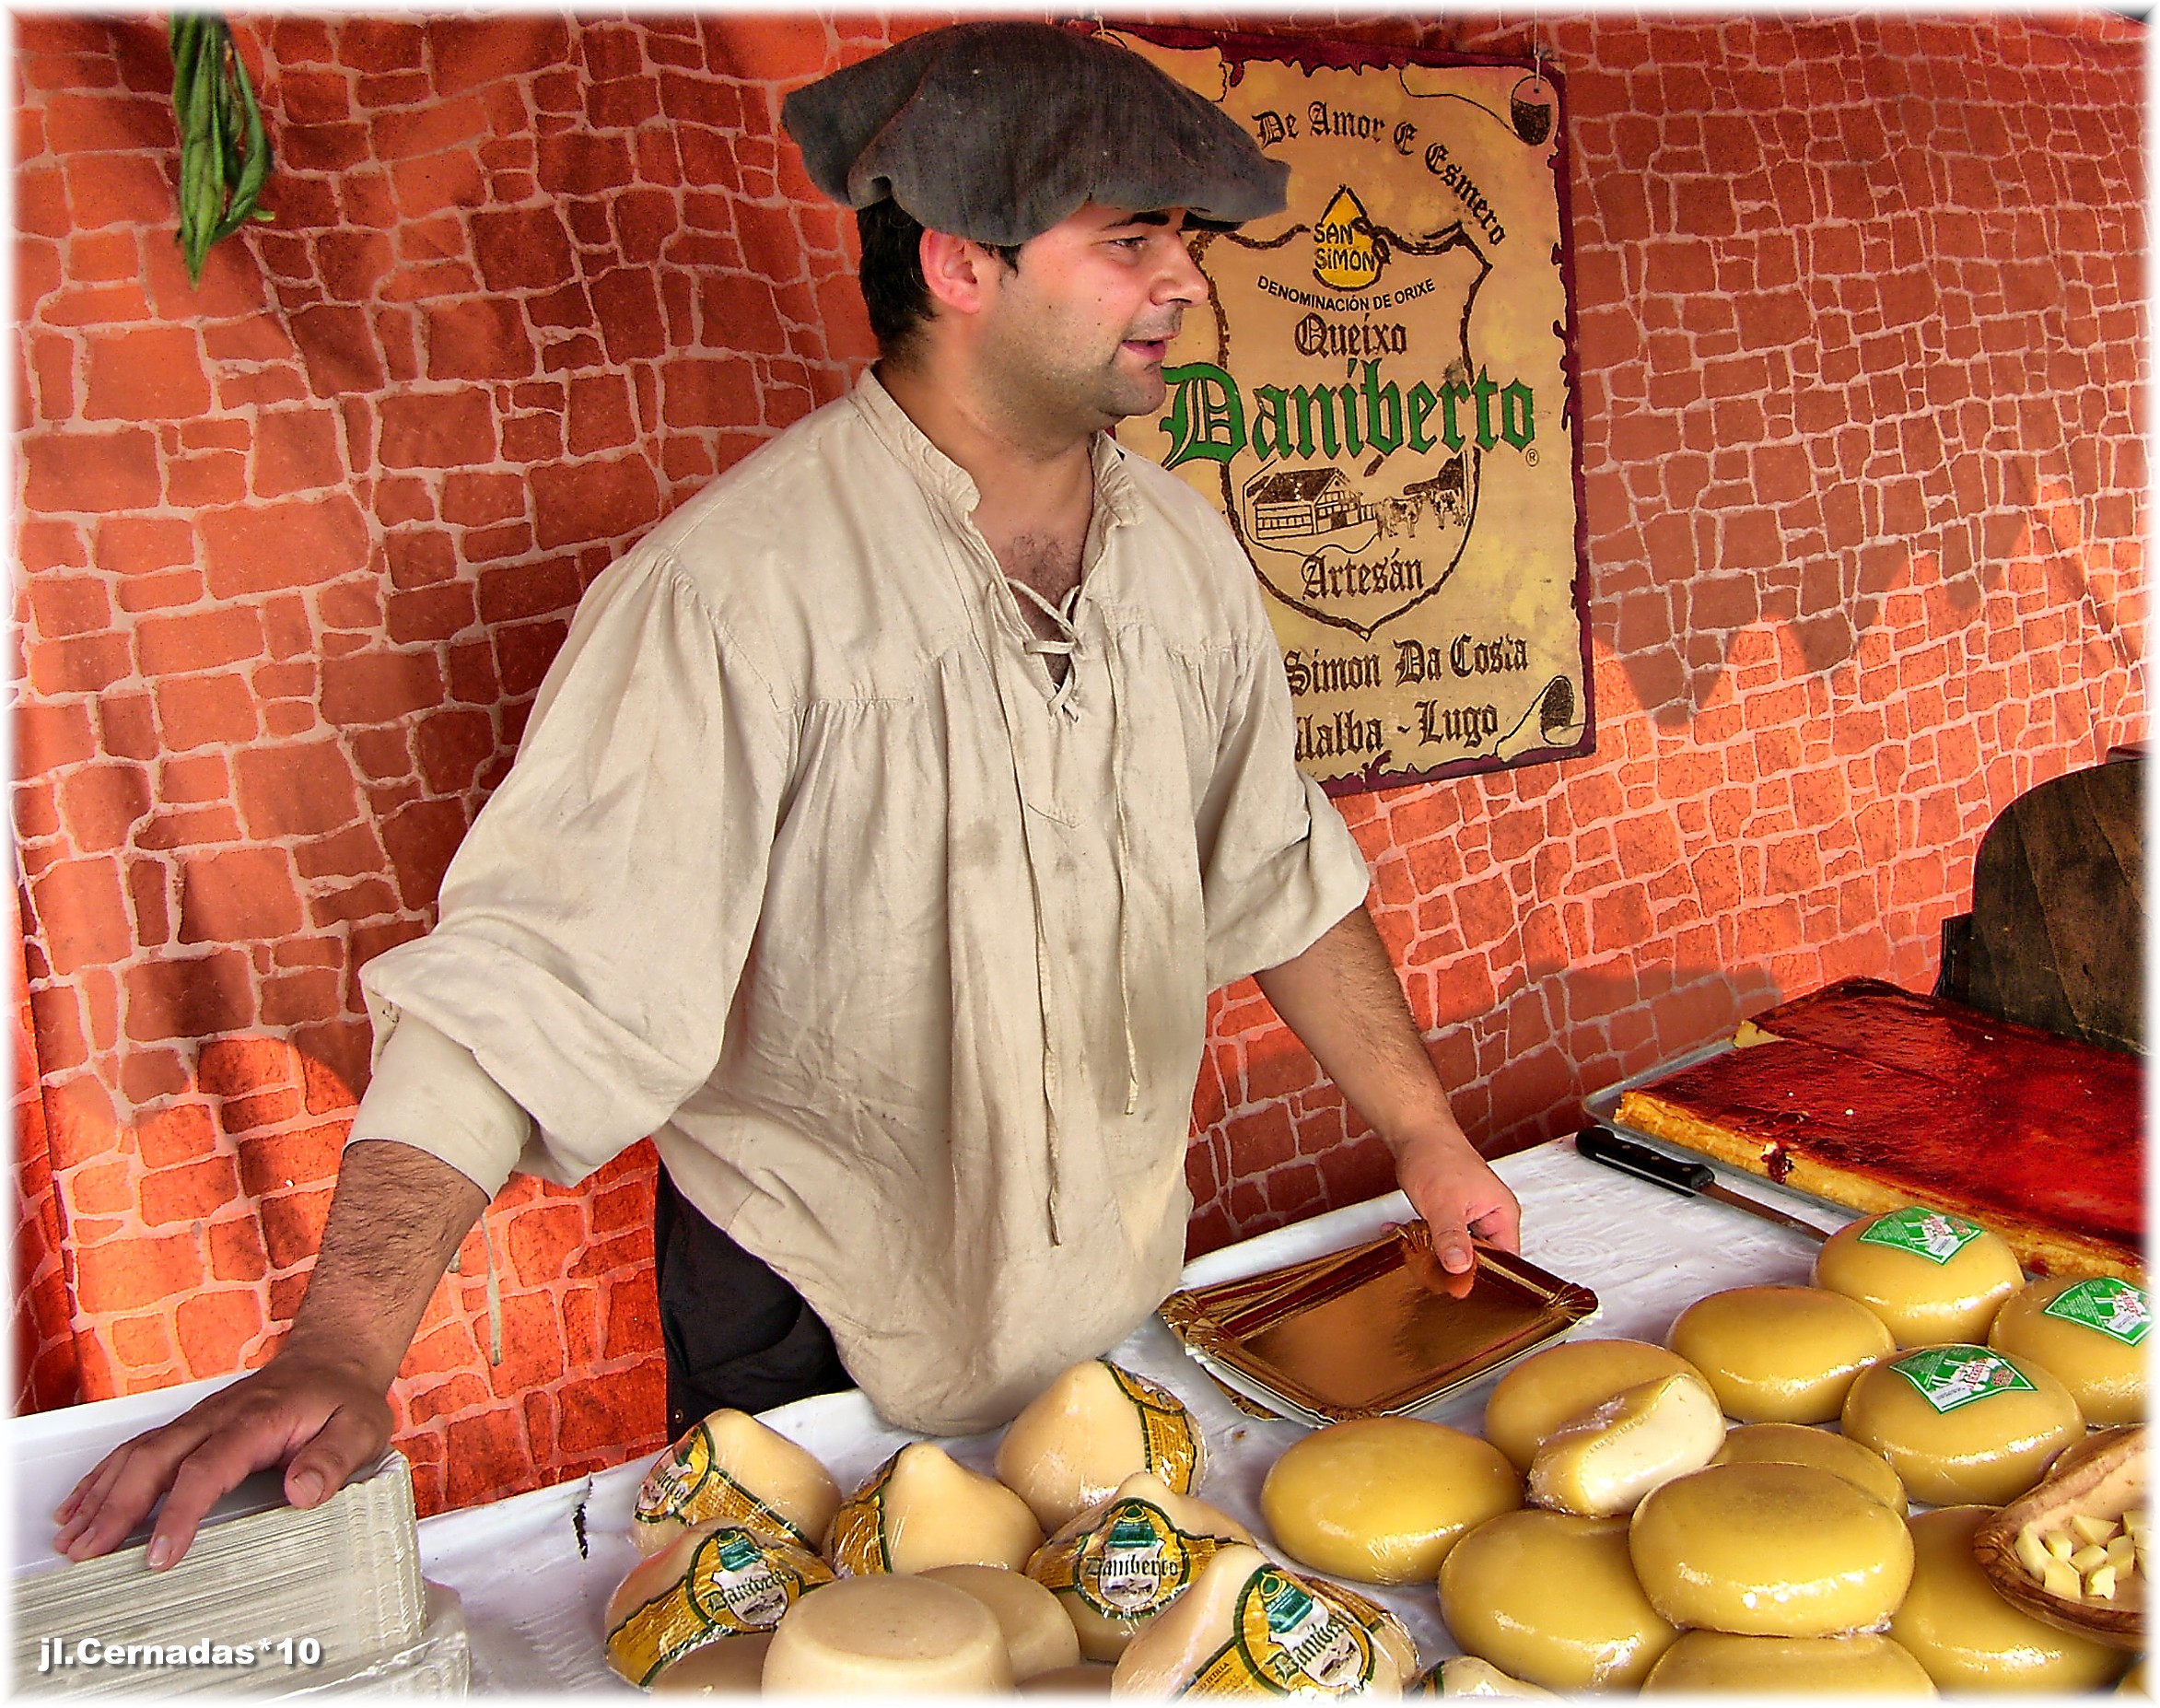
person, food, cooking, baking, cook, sense